Liuyuan station

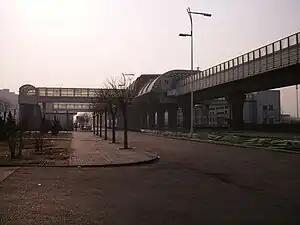

Liuyuan Station is a station of Line 1 of the Tianjin Metro. It started operations on 12 June 2006.